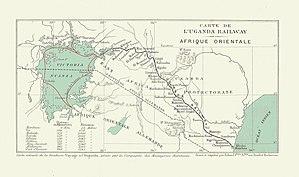
Carte du Chemin de fer de l'Ouganda en 1913
Le chemin de fer de l'Ouganda était une ligne de chemin de fer reliant Mombasa à Kampala via Kisumu et les transbordeurs du lac Victoria.
Le caféier vient de la province de Kaffa, en Éthiopie. Sa culture se répand dans l'Arabie voisine, où sa popularité a profité de la prohibition de l'alcool par l'islam. Appelé K'hawah, qui signifie « revigorant », sa rareté l'a rendu très cher en Europe jusqu'au premier tiers du XVIIIᵉ siècle. Puis sa culture déferle en quatre vagues, Java des années 1720, La Réunion des années 1730-1740, le Suriname des années 1750-1770 et Saint-Domingue des années 1770-1780.